NASA facilities

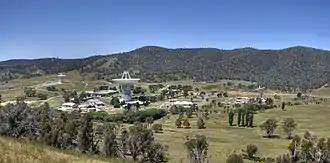
Canberra Deep Space Communication, Australia

Canberra Deep Space Communication Complex (CDSCC) is a ground station that is located in Australia at Tidbinbilla outside Canberra. The complex is part of the Deep Space Network run by JPL. It is commonly referred to as the "Tidbinbilla Deep Space Tracking Station" and was officially opened on 19 March 1965. The station is separated from Canberra by the Coolamon Ridge, Urambi Hills and Bullen Range that help shield the city's radio frequency (RF) noise from the dishes.